Mormon Reformation

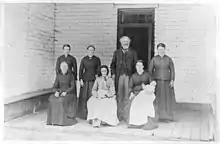
A Latter-day Saint photographed with his five wives and his mother. During the Reformation, there was a measurable increase in the number of plural marriages among members of the church.

The Reformation was endorsed by all three members of the First Presidency, as well as several apostles, who gave fiery sermons in favor of greater orthodoxy, and rebaptism in preparation for the full practice of "celestial law" in Utah Territory prior to the Second Coming, which they suspected would be soon. Brigham Young played a key role in the circulation of the Mormon Reformation with his emphasis on plural marriage, rebaptism, and passionate preaching and oration. He also introduced various controversial doctrines, such as blood atonement and the Adam-God doctrine, both of which were rejected by other church leaders. According to Brigham Young: "The time is coming when justice will be laid to the line and righteousness to the plummet; when we shall take the old broadsword and ask, Are you for God? And if you are not heartily on the Lord's side, you will be hewn down."